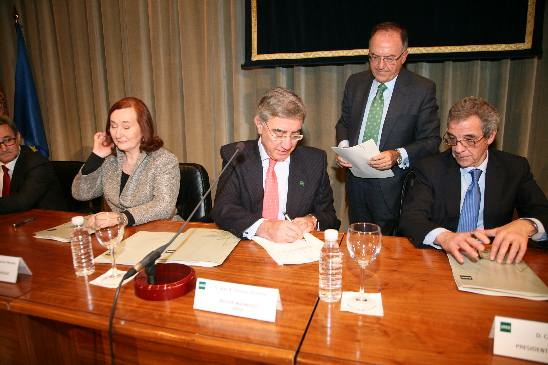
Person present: Yes